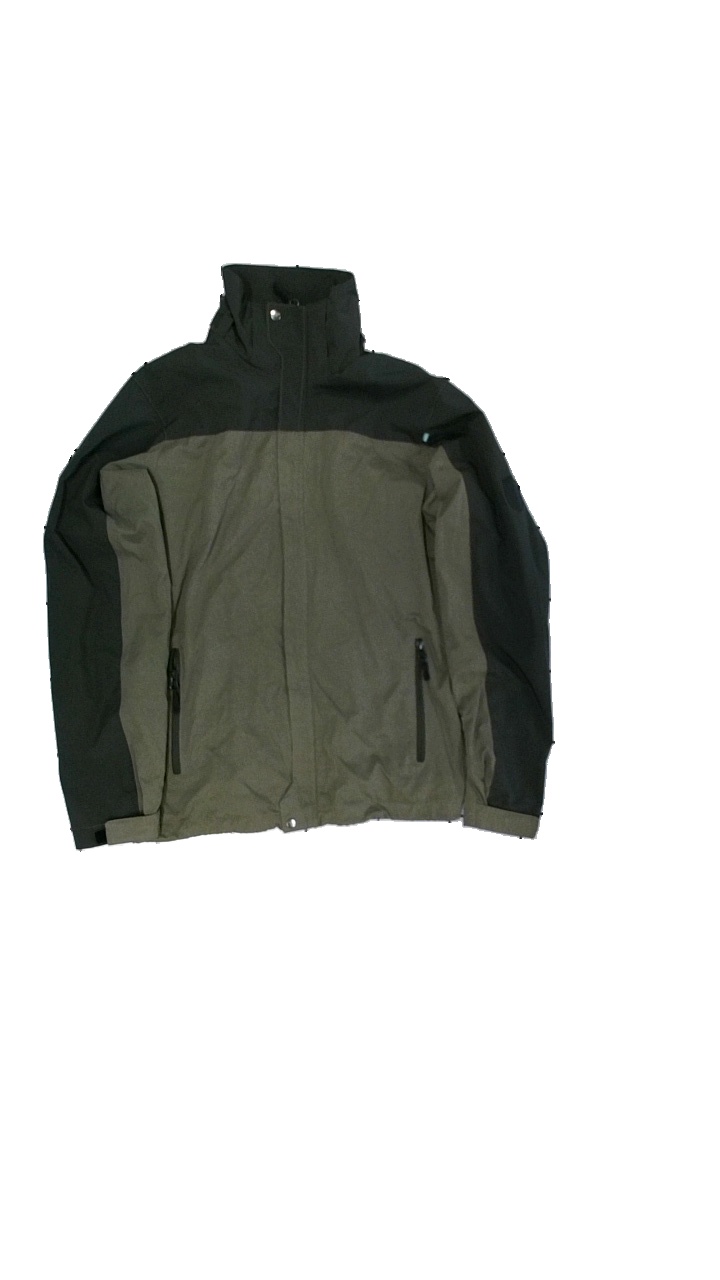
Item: Jacket (Men)
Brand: Lindberg
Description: Vindjacka
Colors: Green, Black, Grey
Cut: Turtle neck
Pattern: Logo print
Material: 64% polyester 36% bomull
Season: All
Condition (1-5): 5
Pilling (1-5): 5
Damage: lös tråd
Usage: Reuse
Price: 100-150